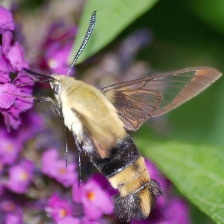
Species: CLEARWING MOTH